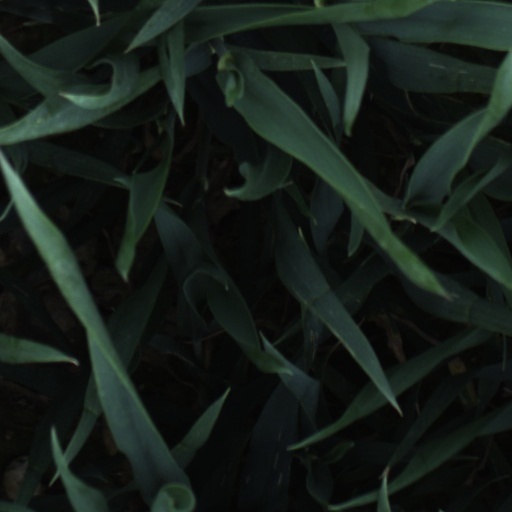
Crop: wheat